History of the Washington Commanders

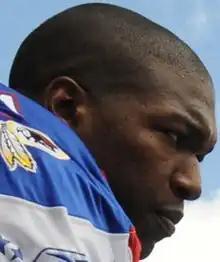
Chris Samuels, seen here at the 2008 Pro Bowl, was the starting offensive tackle for the Redskins from 2000 to 2009

In the postseason, the Redskins beat the Los Angeles Rams 51–7. The next week, Washington beat the San Francisco 49ers 24–21. It was their final win of the season because two weeks later, the Los Angeles Raiders beat the Redskins 38–9 in Super Bowl XVIII.